Steven Kwan

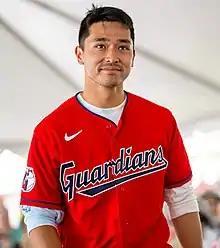
Kwan with the Cleveland Guardians in 2022

Steven Robert Kwan (born September 5, 1997) is an American professional baseball left fielder for the Cleveland Guardians of Major League Baseball (MLB). He made his MLB debut in 2022.